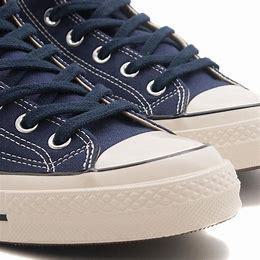
Brand: Converse
Model: Chuck Taylor All Star 70 Hi